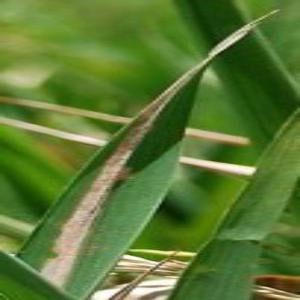
Disease: Bacterialblight